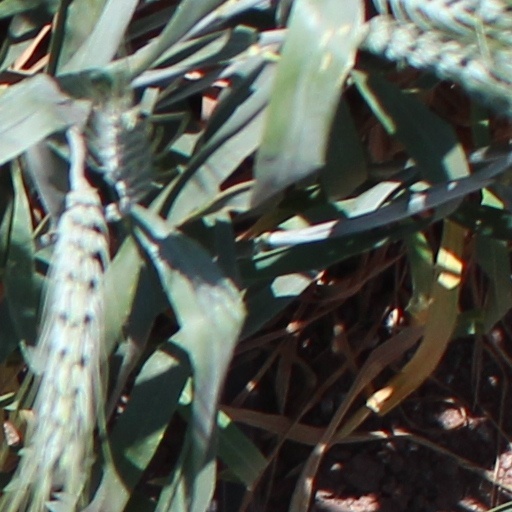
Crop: wheat